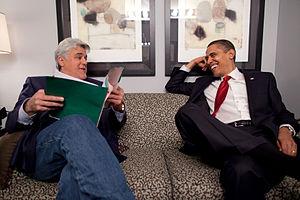
Le président Barack Obama partage un moment de détente avec Jay Leno lors de l'enregistrement du The Tonight Show aux studios NBC, Burbank, Californie 19/03/09.